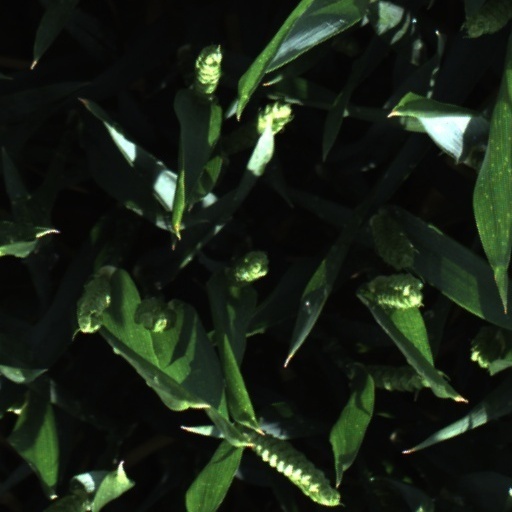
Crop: wheat